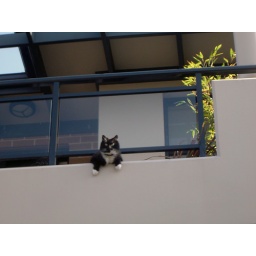
Curious and brave black and white cat at an open house in Dulwich Hill, May 2008